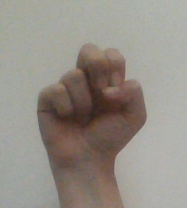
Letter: gaaf